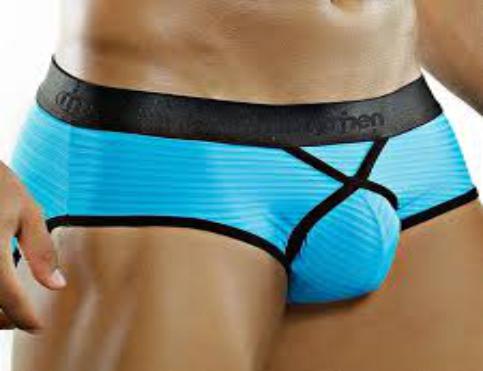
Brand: Intymen
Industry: Clothes